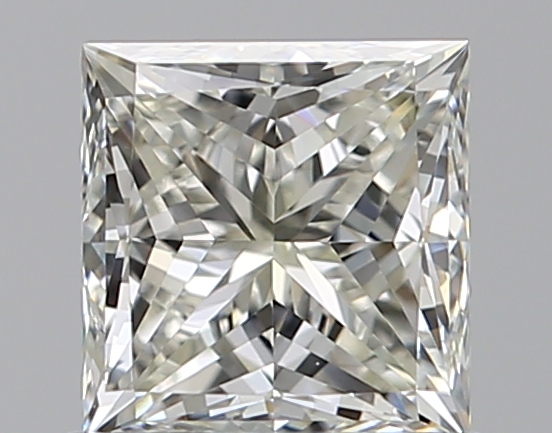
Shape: princess
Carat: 0.81
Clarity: VVS1
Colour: K
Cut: EX
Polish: EX
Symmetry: VG
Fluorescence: M
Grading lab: GIA
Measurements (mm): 5 x 4.85 x 3.59